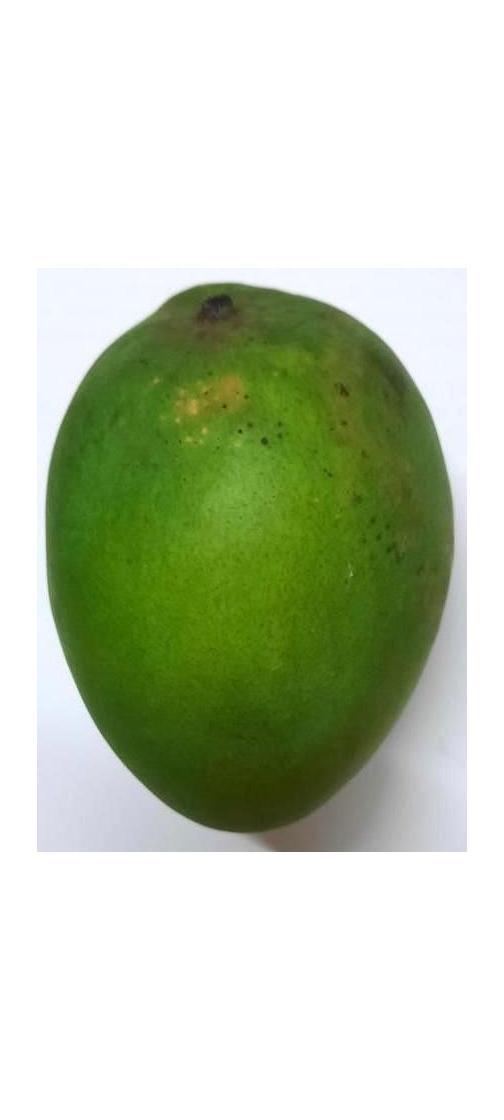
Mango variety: Harivanga